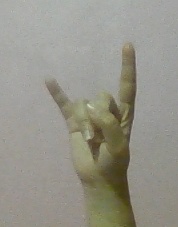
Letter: la